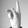
ASL letter: K